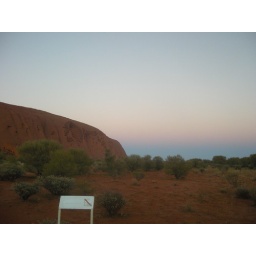
Sky turning more blue against the rock